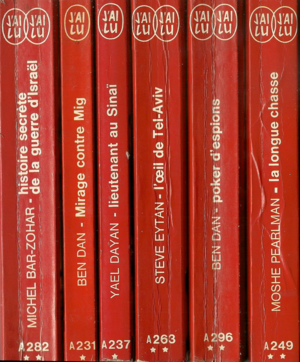
Collection poche 'L'Aventure aujourd'hui' (partie).
L'aventure aujourd'hui était une collection de livres de poche de couleur rouge lancée par l'éditeur français J'ai lu à la fin des années 1960.